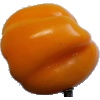
Label: yellow_pepper